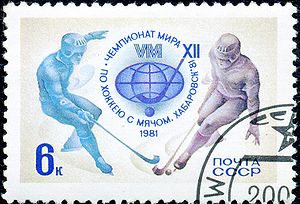
VM i bandy 1981
Verdensmesterskabet i bandy 1981 var det 12. VM i bandy gennem tiden, og mesterskabet blev arrangeret af International Bandy Federation. Turneringen havde deltagelse af fire hold og blev afviklet i den sibiriske by Khabarovsk i Sovjetunionen i perioden 7. – 15. februar 1981.